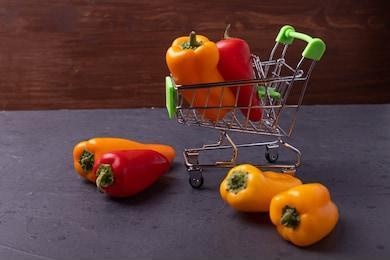
Label: capsicum